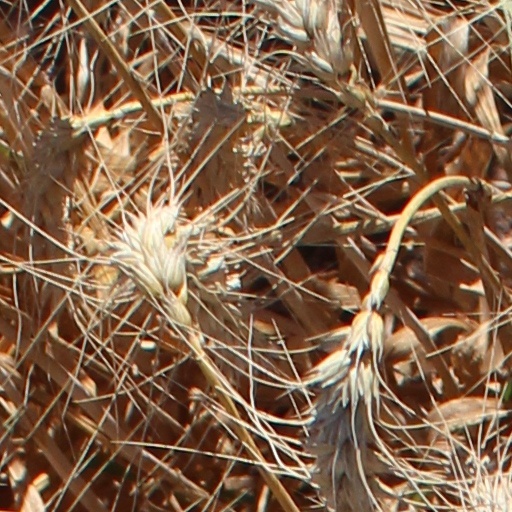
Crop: wheat